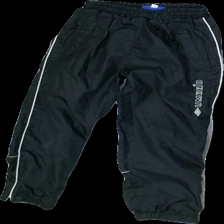
View: front
Type: Rain trousers
Category: Children
Brand: Not in the list
Brand text on label: UMBRO
Colors: Black
Material: 100%polyester
Pattern: Logo print
Cut: Regular
Size: 128
Season: Autumn
Stains: Minor
Smell: Minor
Holes: Minor
Damage: 2
Price range: <50
Recommended usage: Export